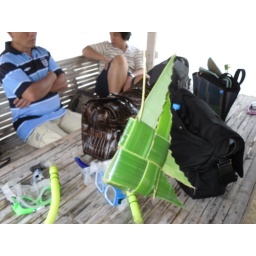
A fish made for me using banana leaves by the man who drove our boat